Charles G. Ridgely

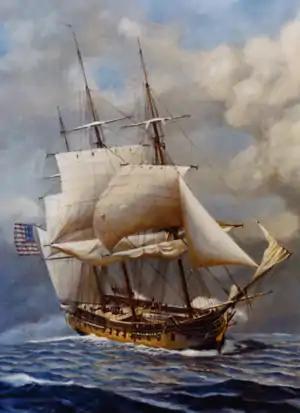
A painting of the frigate USS "Constellation"

In 1820, Ridgely was placed in command of the Pacific Station and sailed from Boston to his new post. He took the position hoping to support Chilean and Peruvian patriots of the Liberating Expedition of Peru in the Peruvian War of Independence.